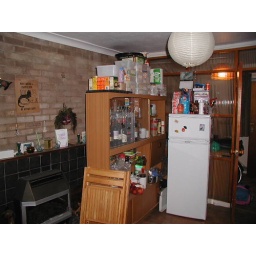
My bachelor lifestyle... Microwave and coffee machine in the bedroom, bike in the hall, fridge in the living room.